Sidsel Endresen

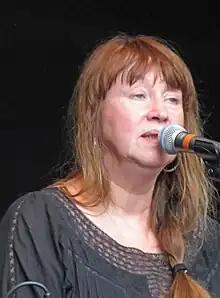
Performing in Frankfurt am Main in 2010

Sidsel Endresen (born 19 June 1952) is a Norwegian singer, composer, and actress. She was part of the Jon Eberson group. Since 1987, Endresen has pursued a successful solo career, recording for ECM.